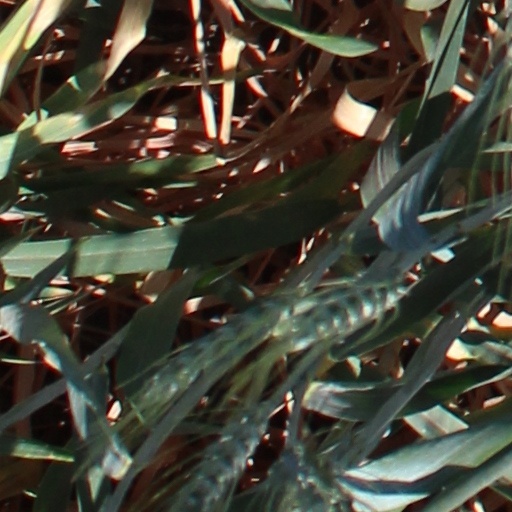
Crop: wheat